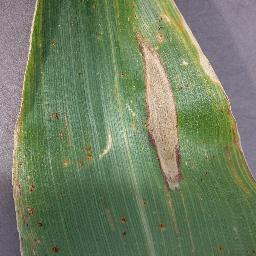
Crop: corn
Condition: (maize)_northern_blight